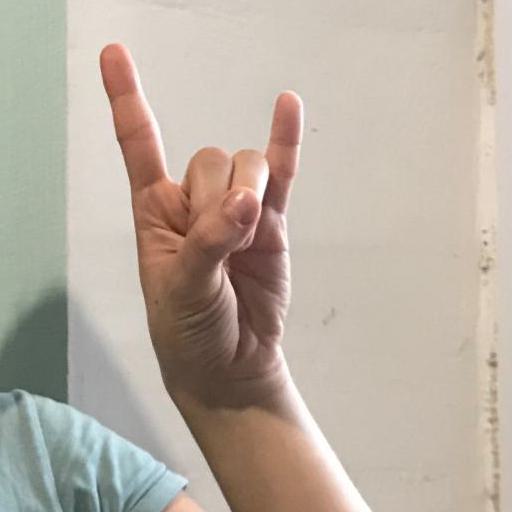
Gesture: rock